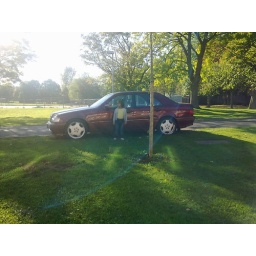
There's a large field in front of the house which is rather beautiful.